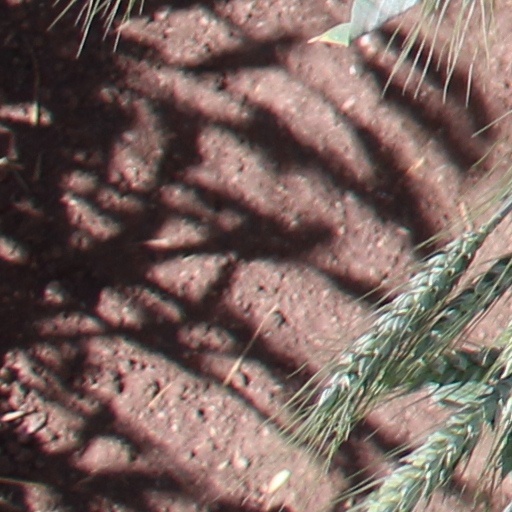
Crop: wheat